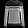
Label: Pullover